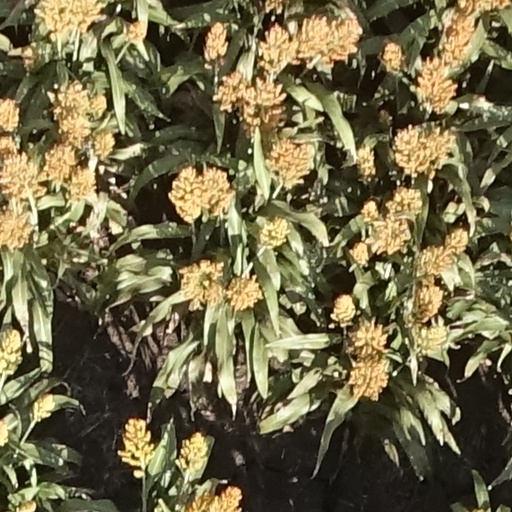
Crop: sorghum